Question: Please indicate a possible affordance area of the bed that can be used for sitting on
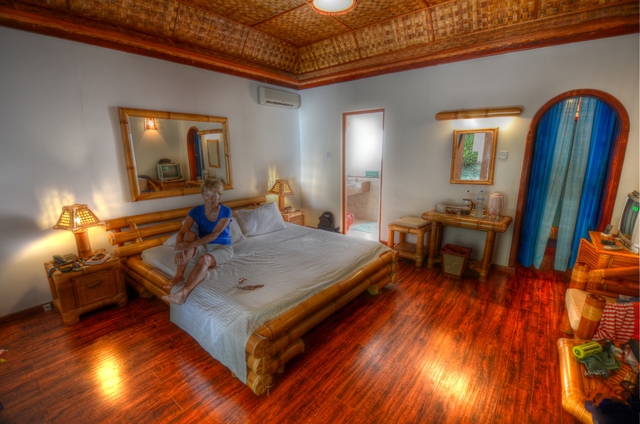
Answer: [127.652, 215.865, 396.223, 386.58]